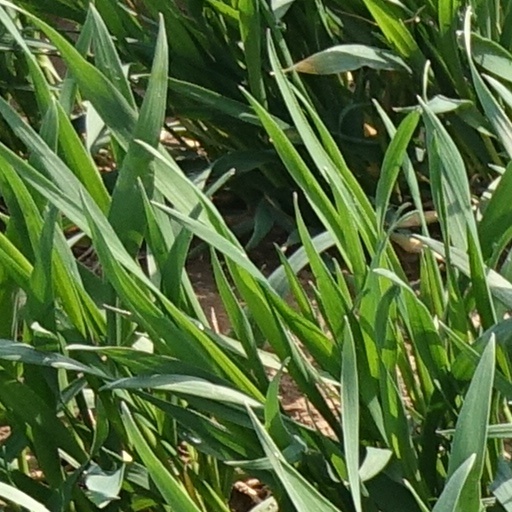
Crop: wheat